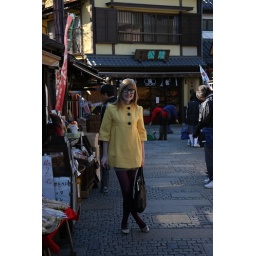
"i saw you walking once under powder blue skies"